Indies Empire style

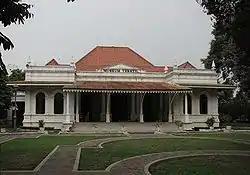
The Textile Museum in Jakarta, an example of a later period of Indies Empire style with the additions of corrugated steel shades.

Indies Empire style (Dutch: "Indisch Rijksstijl") is an architectural style that flourished in the colonial Dutch East Indies (now Indonesia) between the middle of the 18th century and the end of the 19th century. The style is an imitation of the neoclassical Empire Style which was popular in mid-19th-century France. Conformed to the tropical setting of Indonesia, the style became known in the Dutch East Indies as the Indies Empire style.